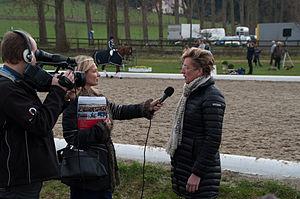
Heike Kemmer est une cavalière de dressage allemande.